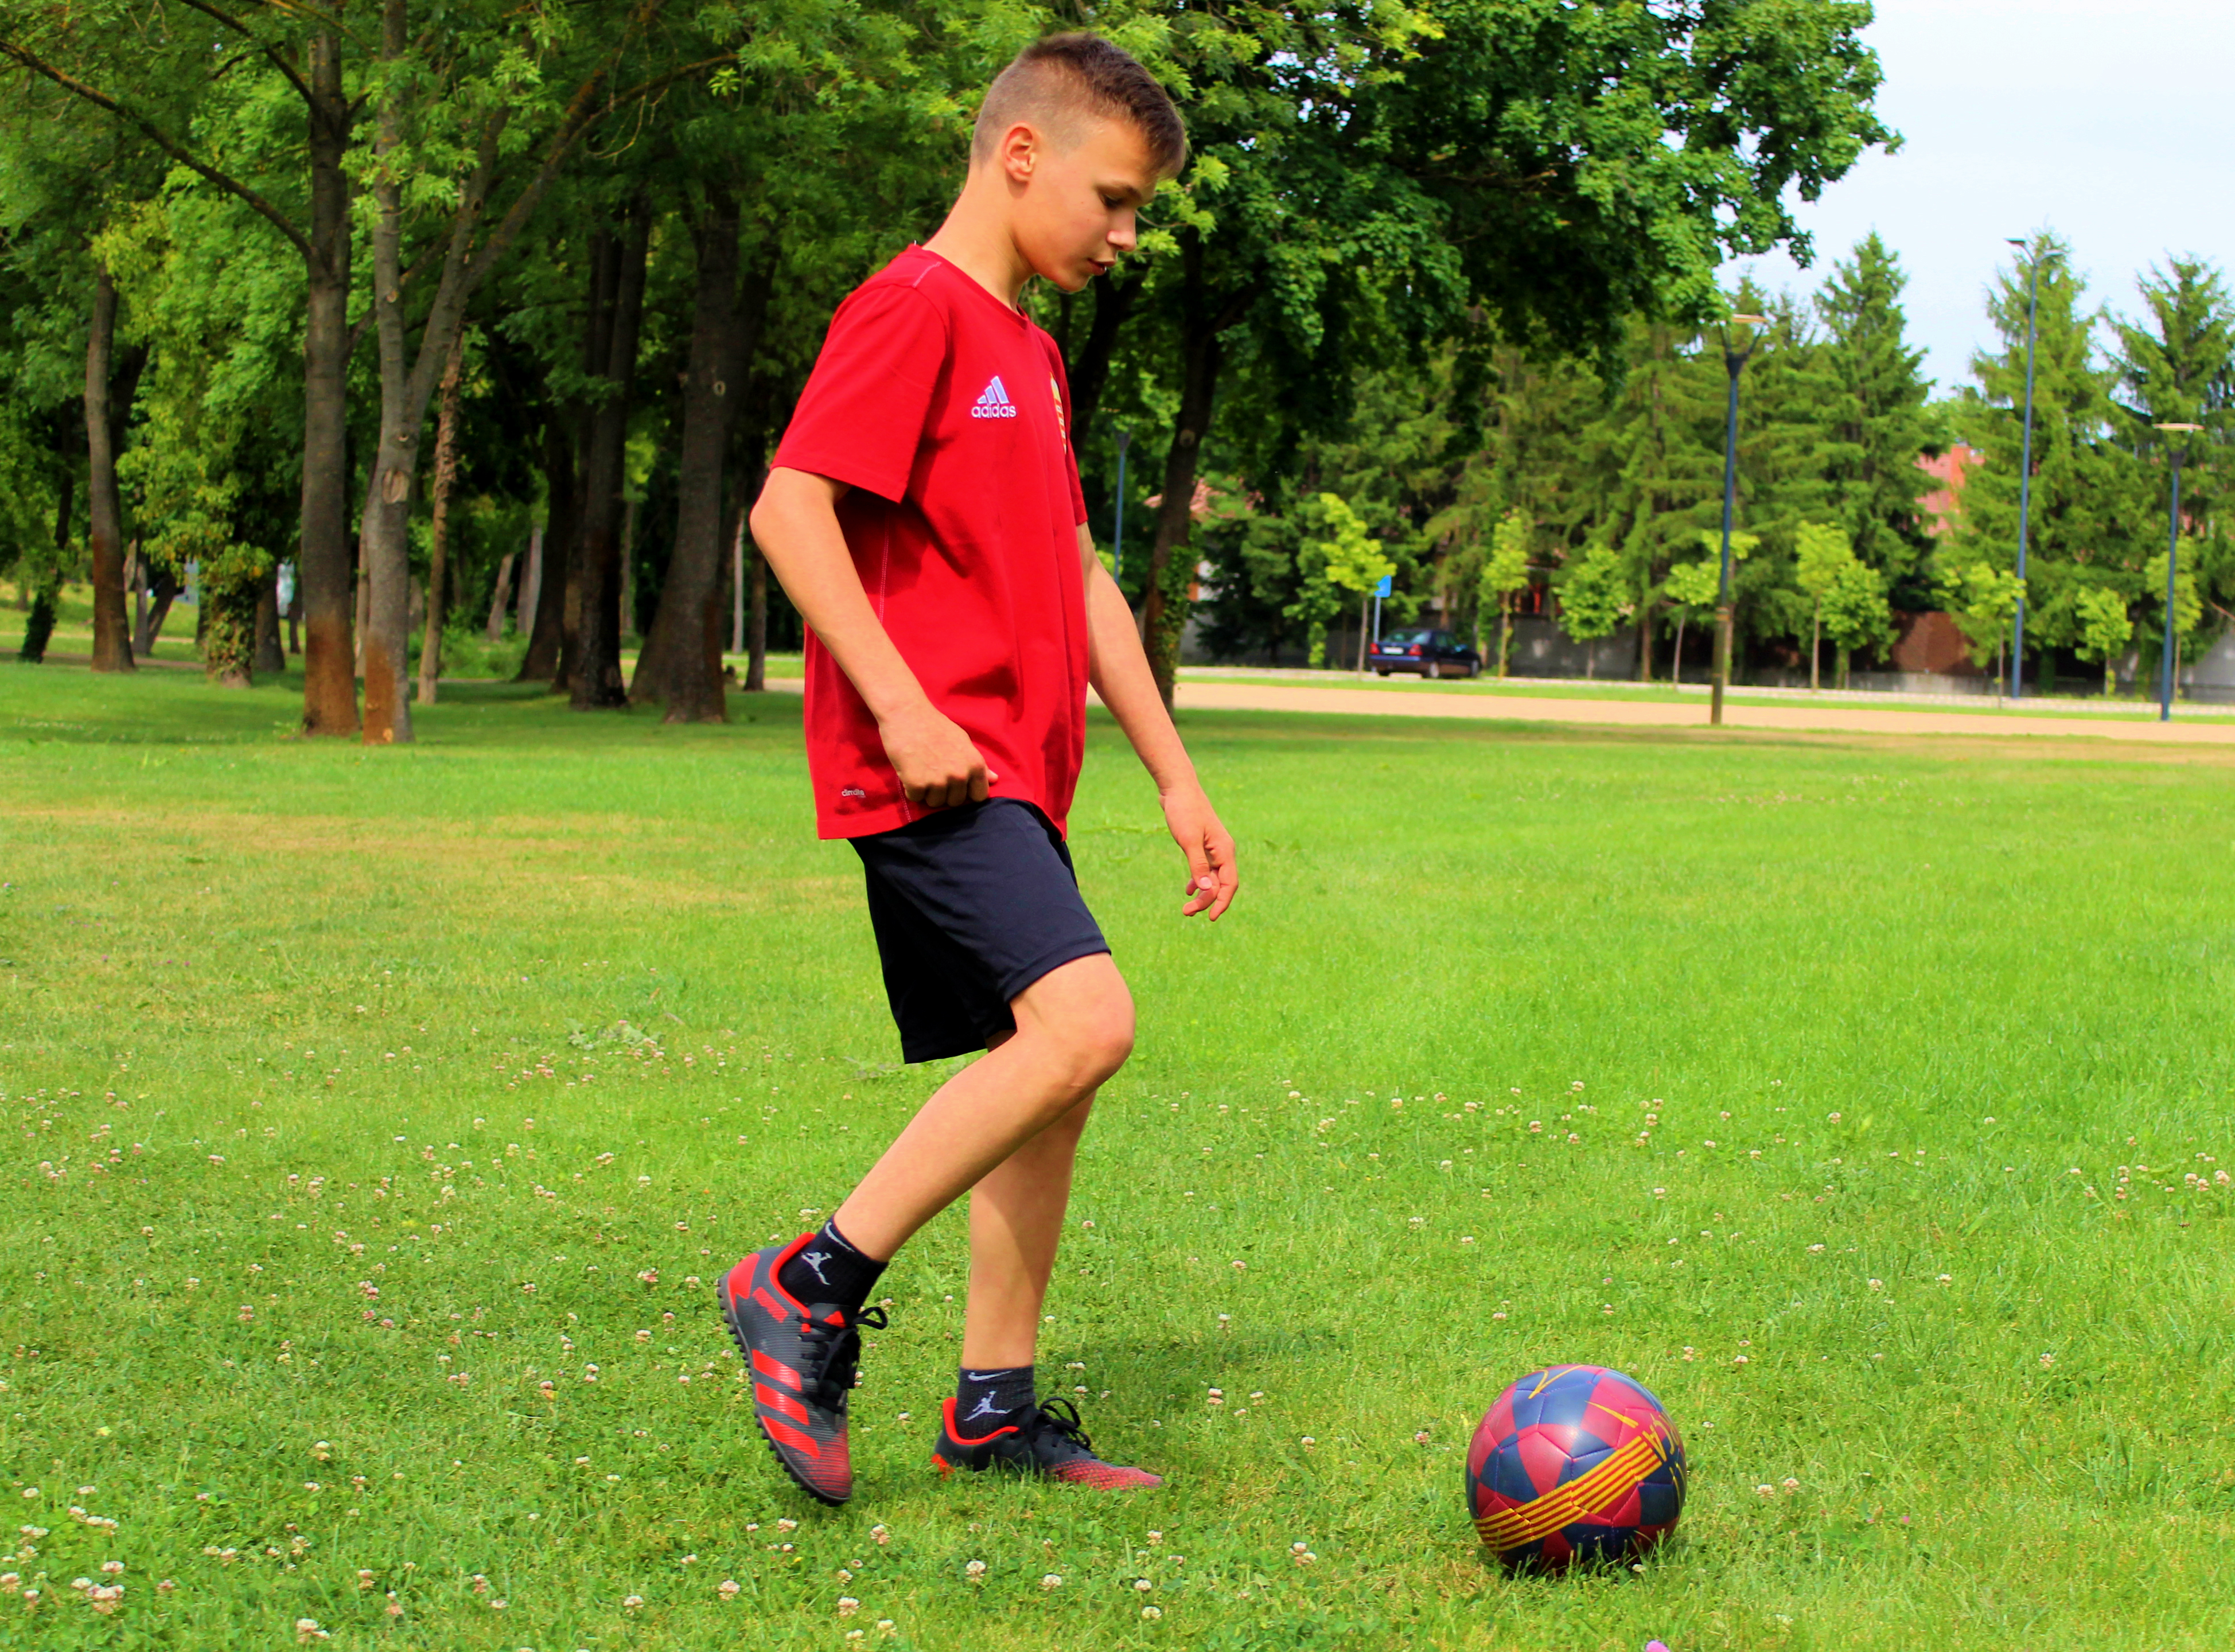
sports, soccer, ball, ball game, team sport, football, sports equipment, play, football player, grass, sports training, player, soccer ball, soccer player, competition event, leisure, lawn, training, team, kick